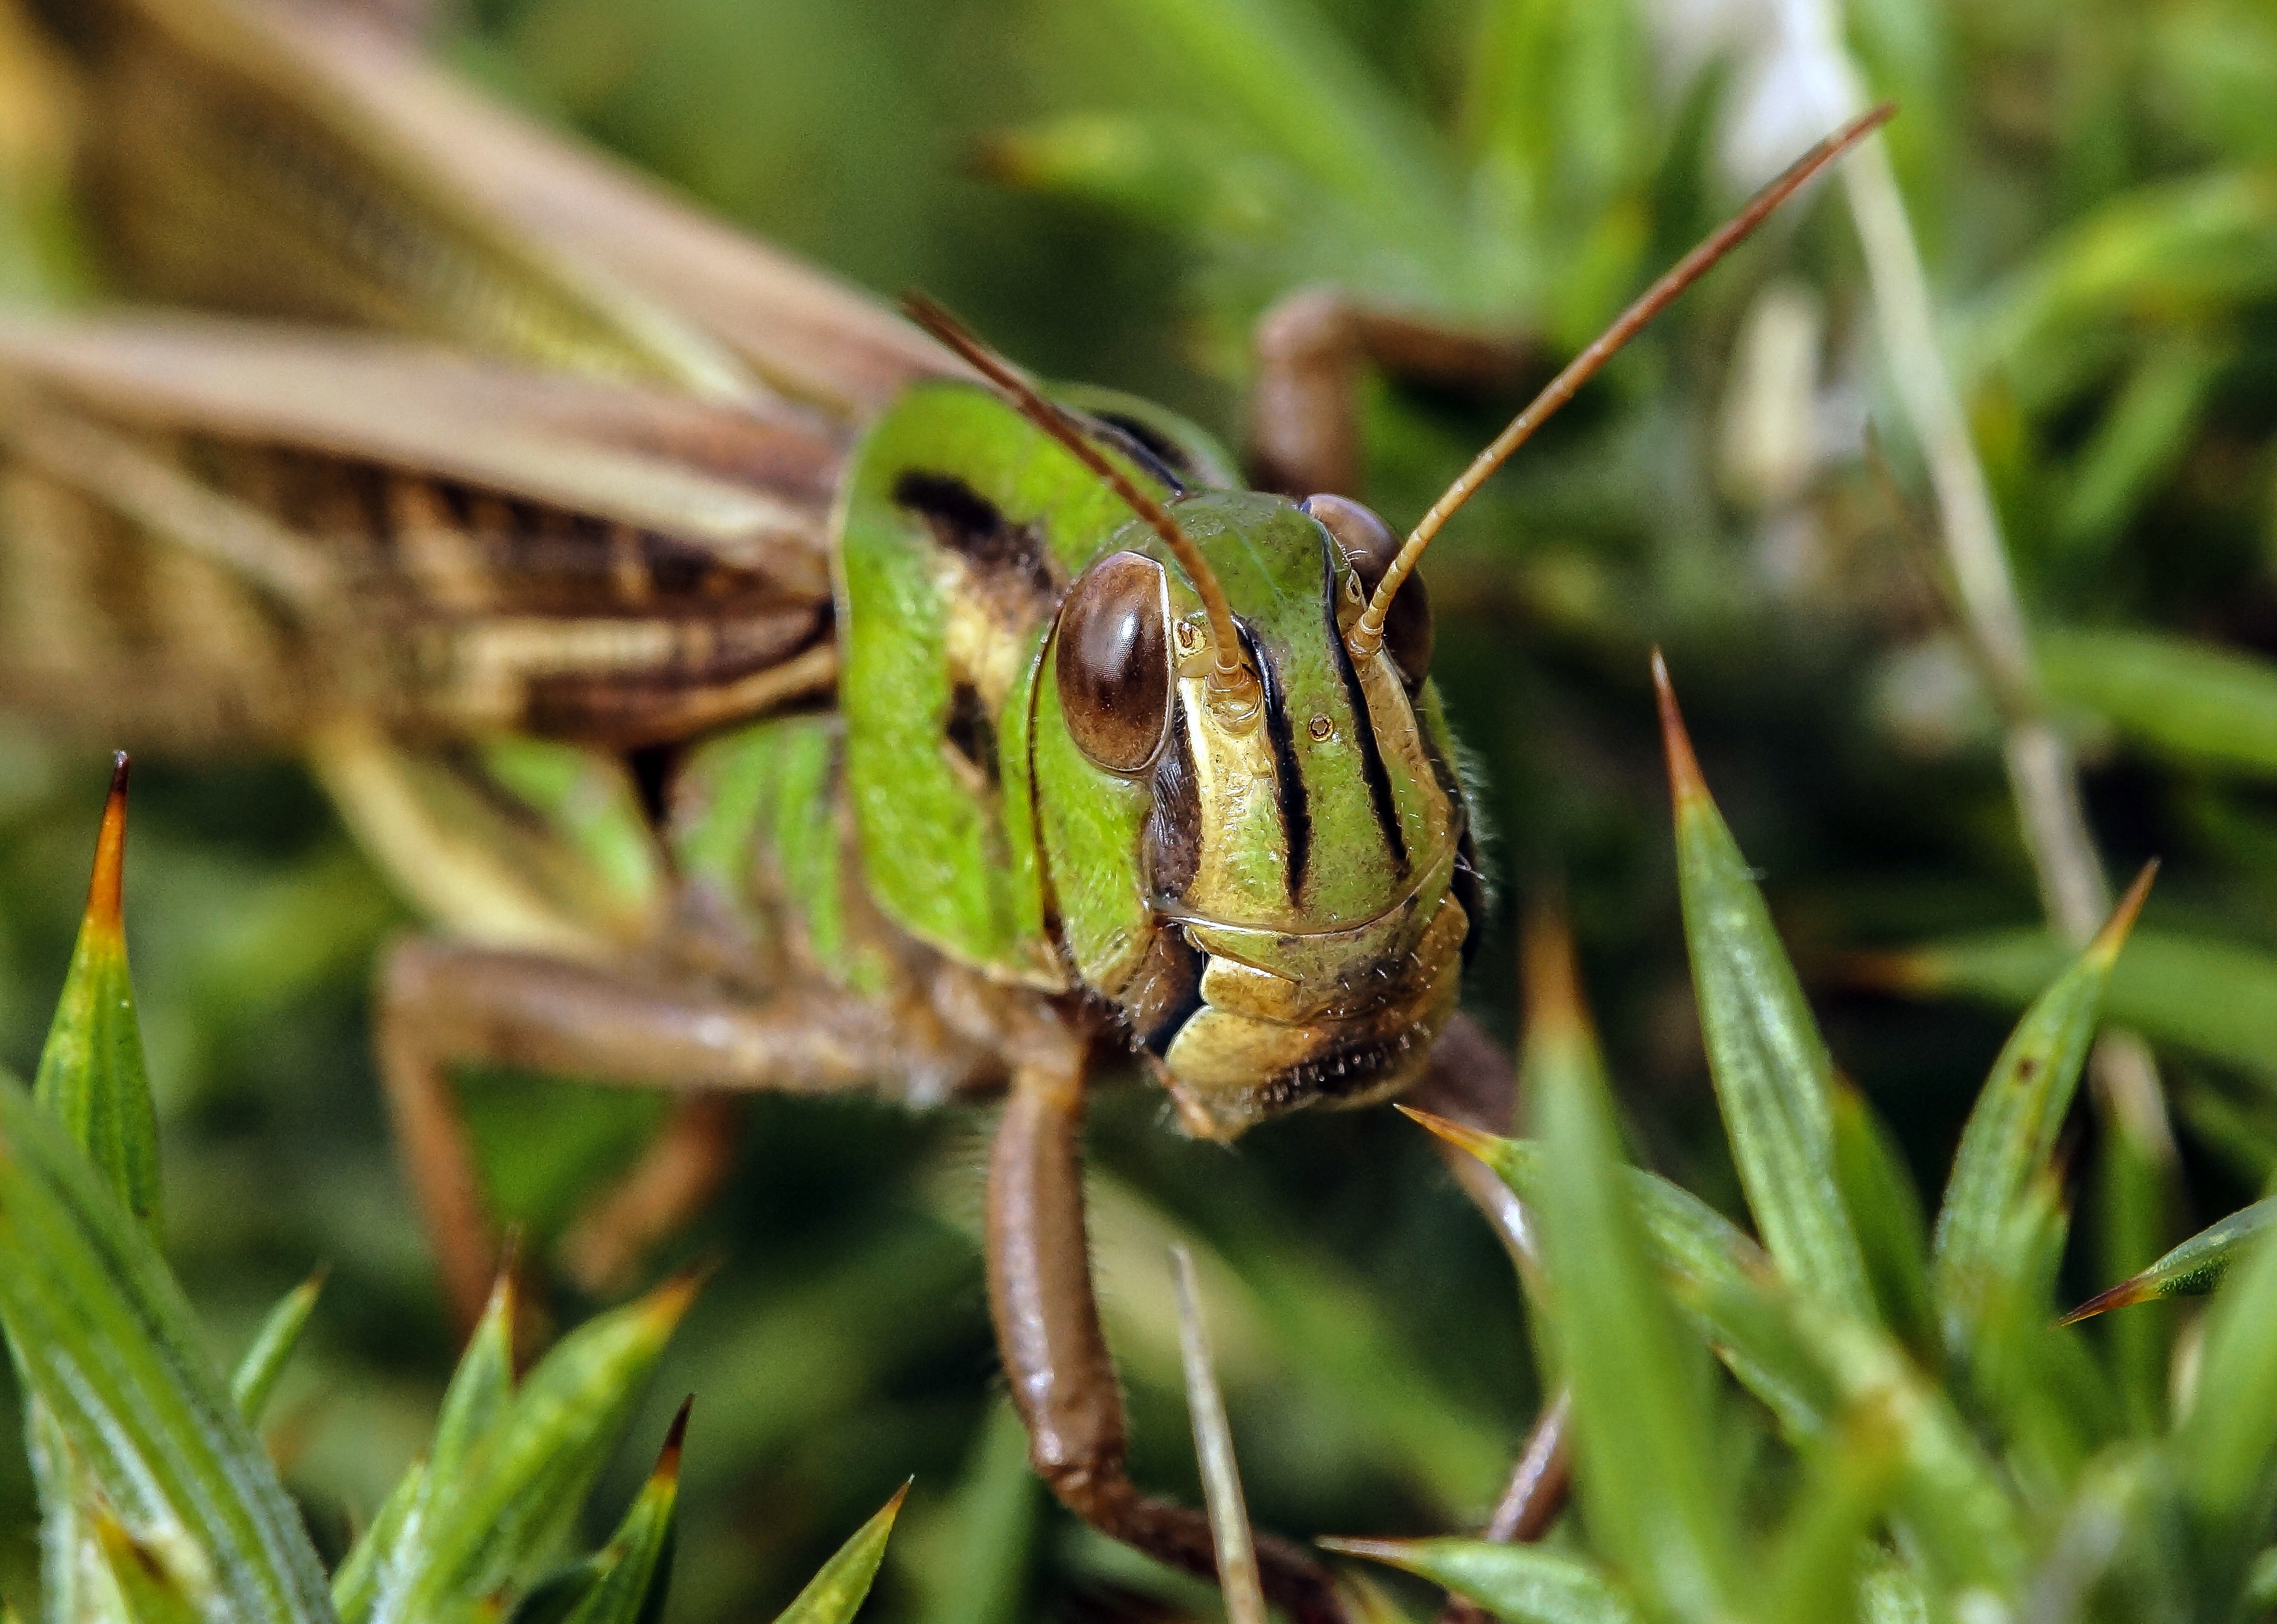
nature, grass, photo, wildlife, green, insect, macro, fauna, invertebrate, close up, animals, naturaleza, a77, grasshopper, grasshoppers, locust, g, ggl1, gaby1, xovesphoto, animales, saltamontes, sonya77, gphoto, gabrielcorua, xelodegalicia, sonya77v, tamron180mmmacro, macro photography, cricket like insect